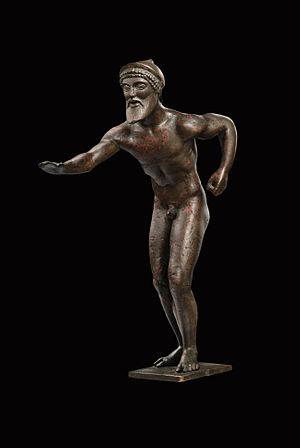
Le musée de l'université de Tübingen est un établissement muséographique universitaire dont les collections sont installées dans le château Hohentübingen ainsi qu'au sein d'autres bâtiments de Tübingen, ville située dans le Land de Bade-Wurtemberg. Le musée est créé en octobre 2006.